Describe the emotion expressed in this image:  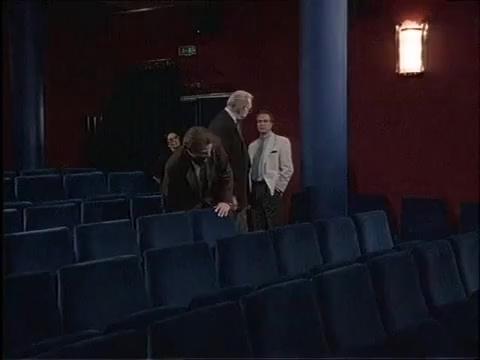
This person displays Fear, valence and arousal with low intensity.